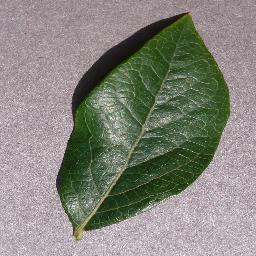
Label: Blueberry___healthy